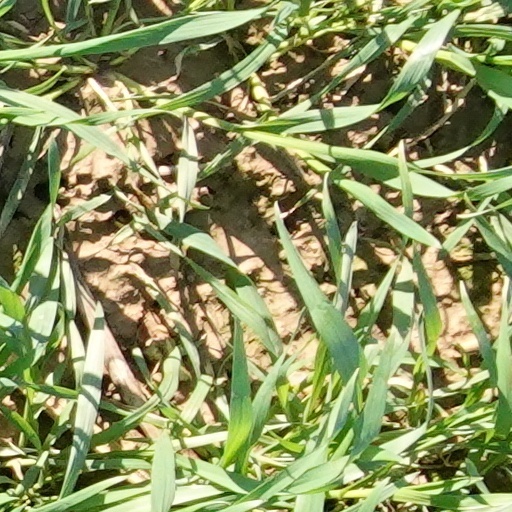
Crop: wheat